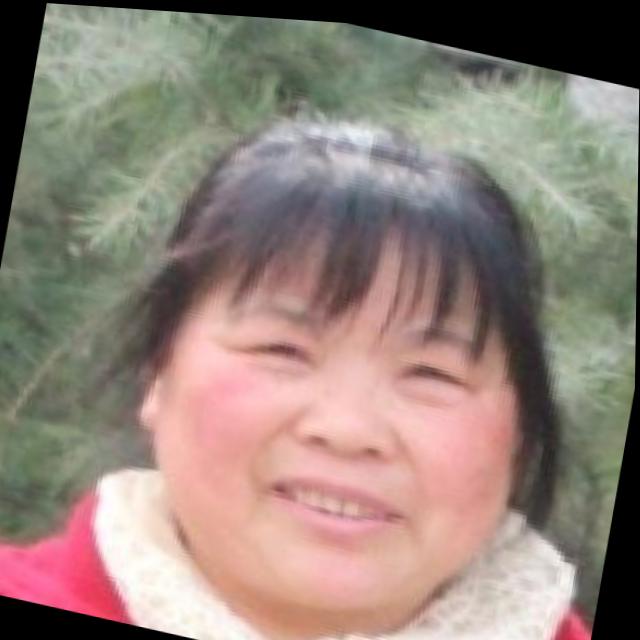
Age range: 45-64